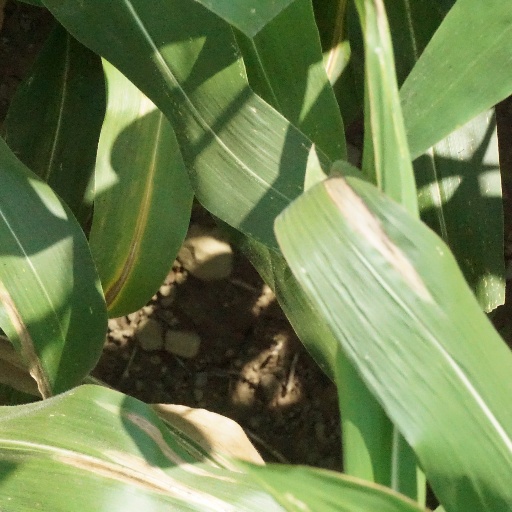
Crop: maize; corn